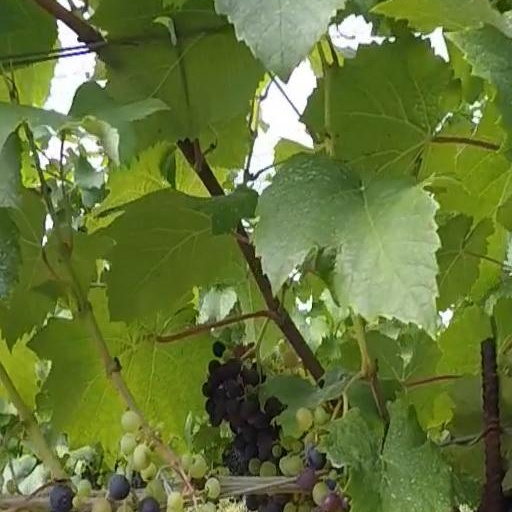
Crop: grape